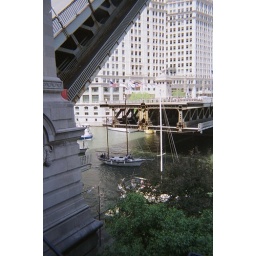
boats under the michigan ave. bridge